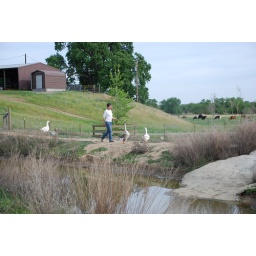
The water birds are the hardest for the caregivers to usher in at night. But they sure are fun!